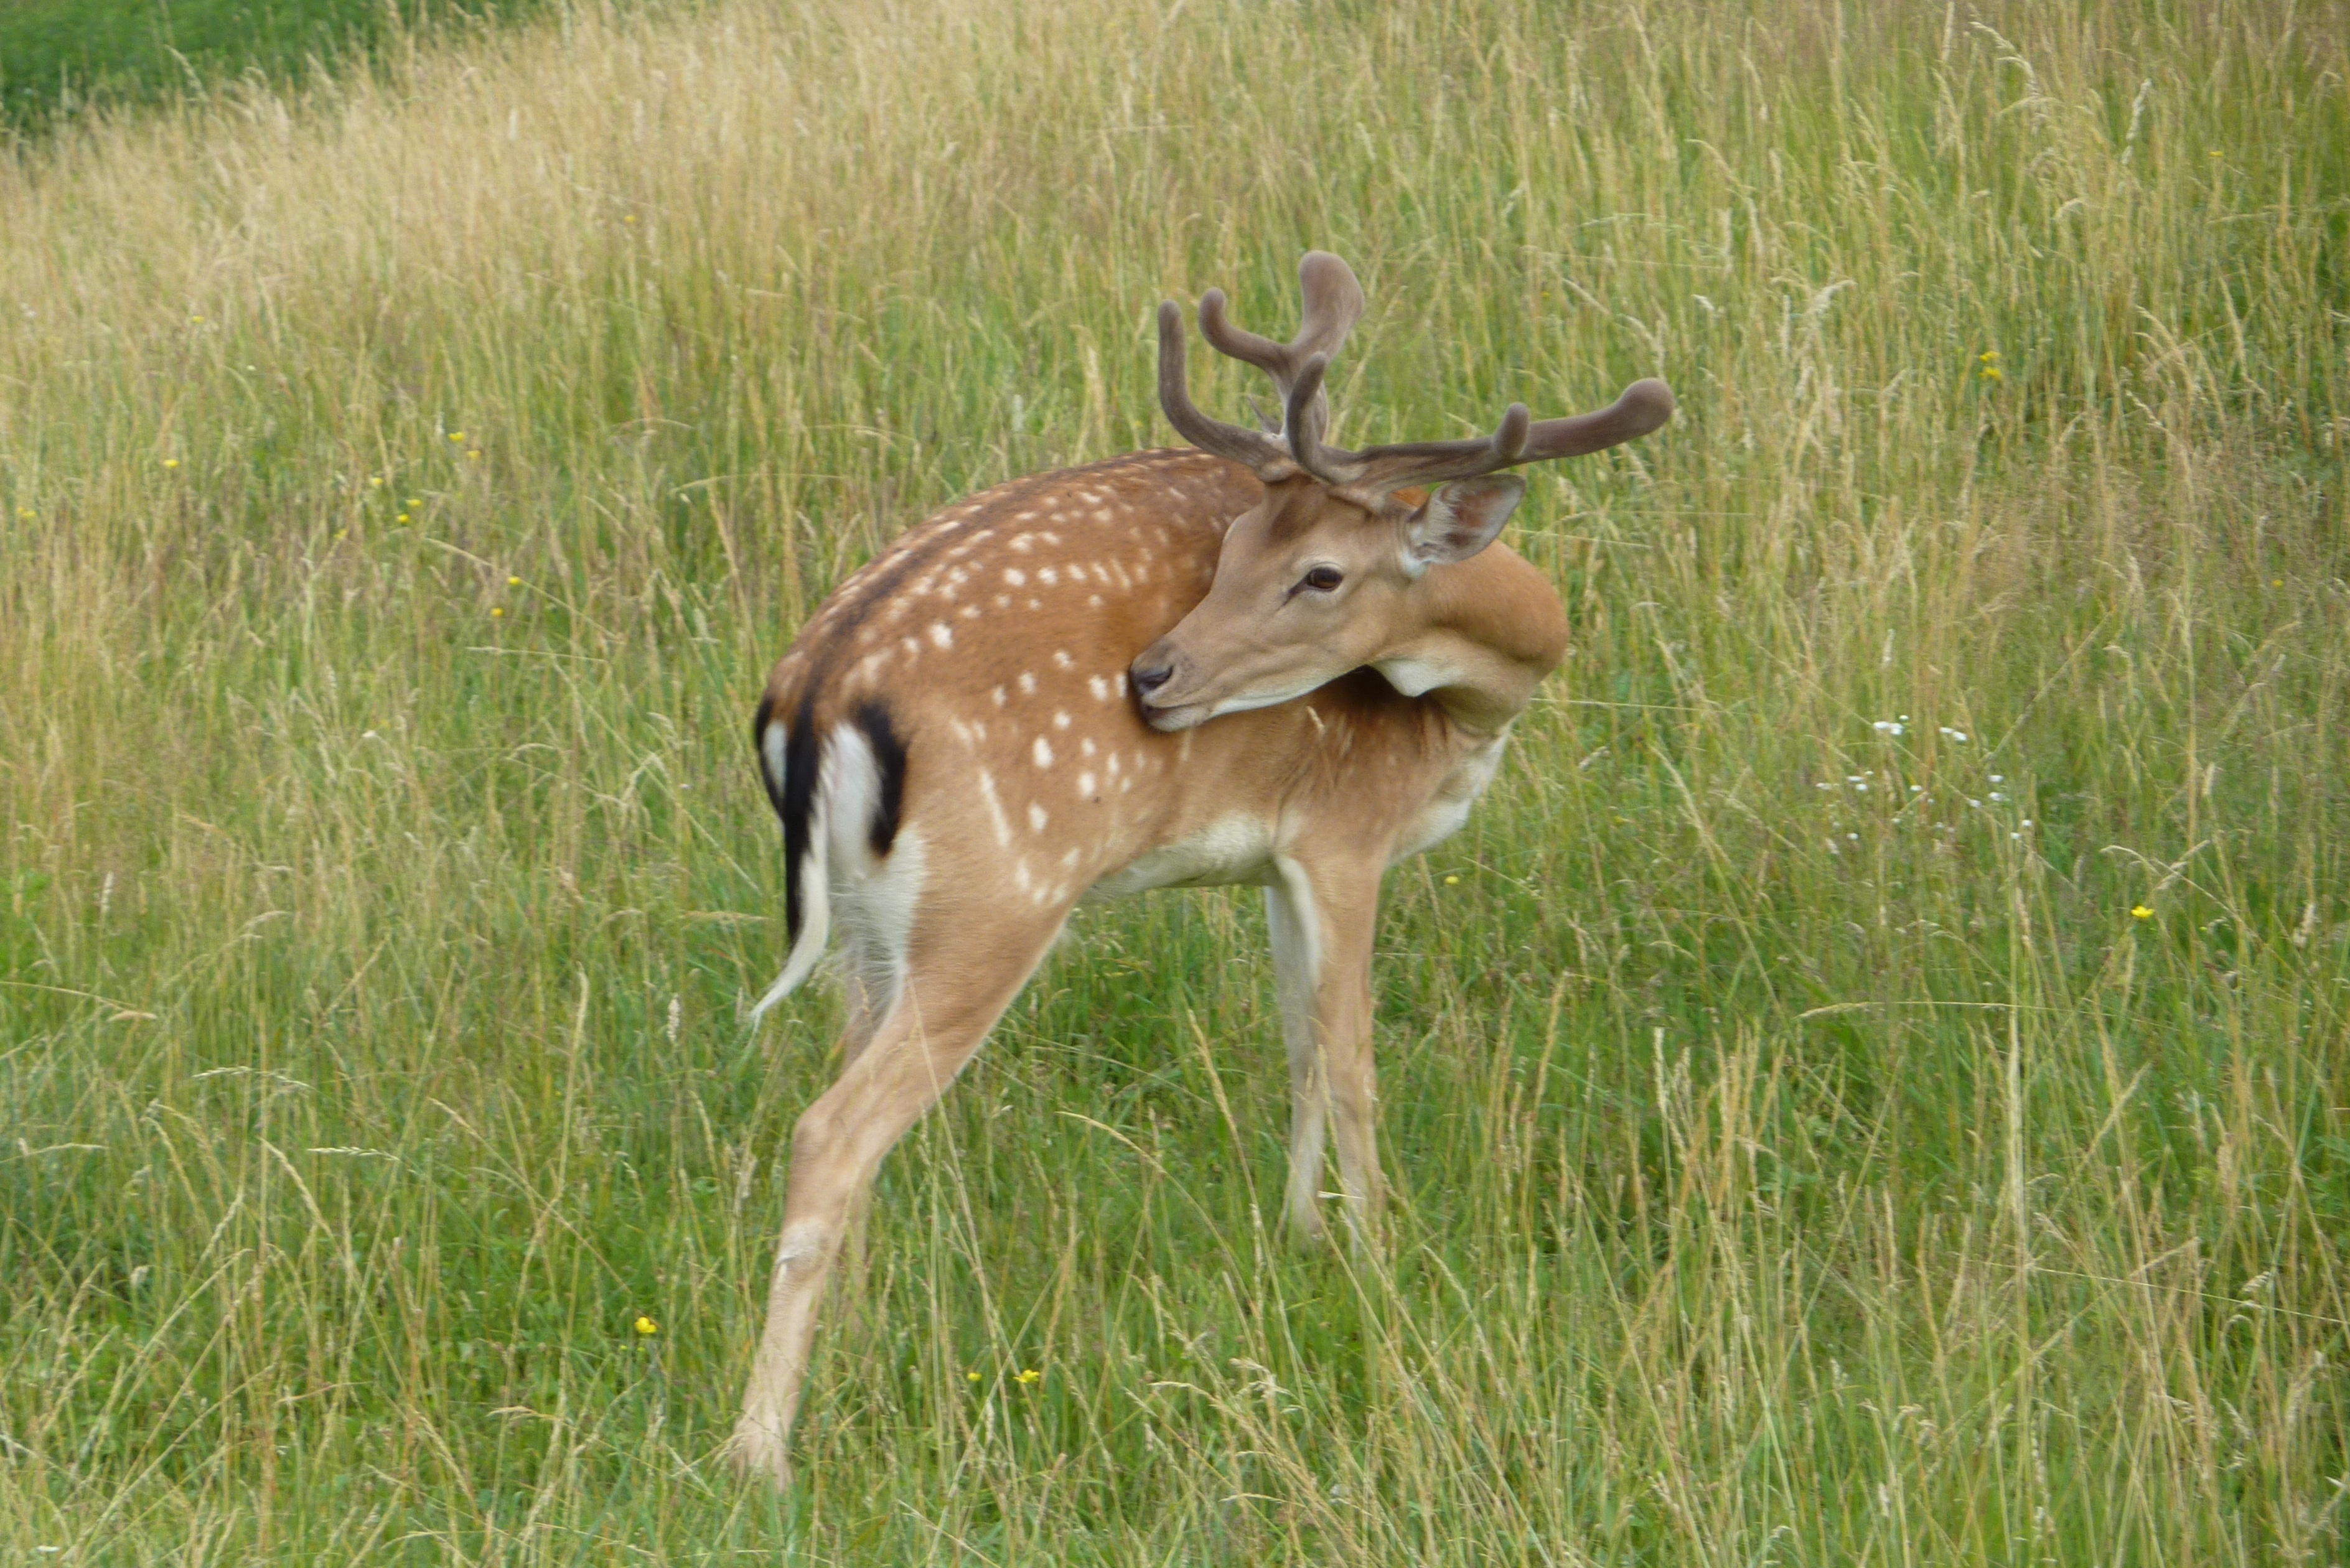
prairie, wildlife, deer, mammal, fauna, antelope, gazelle, grassland, vertebrate, impala, fallow deer, dama dama, white tailed deer, springbok, pronghorn, cervid